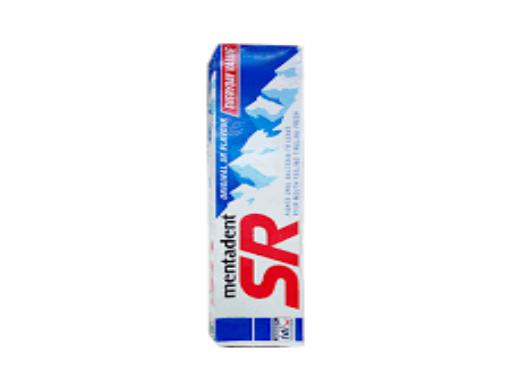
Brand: mentadent sr
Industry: Necessities